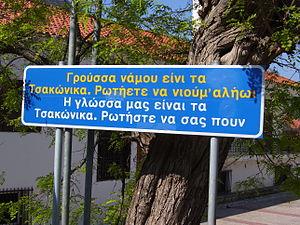
""Notre langue est le tsakonien. Demandez aux gens qu'ils le parlent avec vous"". Un panneau bilingue (tsakonien et grec moderne) dans les villages de Leonidio et Tyros, Grèce."
Le tsakonien ou langue tsakone est un dialecte grec jadis parlé dans la région de la Tsakonie, nome d'Arcadie, plus précisément dans les arrondissements d'Astros et de Leonídion, et actuellement encore en usage dans un groupe de villages situés sur la côte est de l'Arcadie le long du golfe Argolique. Néanmoins, il devait s'étendre antérieurement plus à l'ouest en Arcadie, ainsi que dans une partie de la Laconie.
Leonídio, anciennement Léonidion, est une ville grecque et ancienne municipalité de la préfecture d'Arcadie, appartenant depuis 2010 au dème de Cynourie-du-Sud.